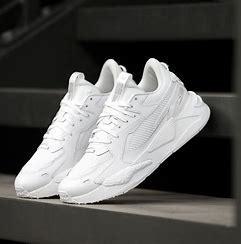
Brand: Puma
Model: Rs Z